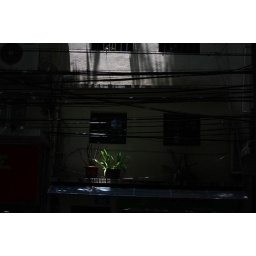
August 2008.Under office building in Guangzhou.